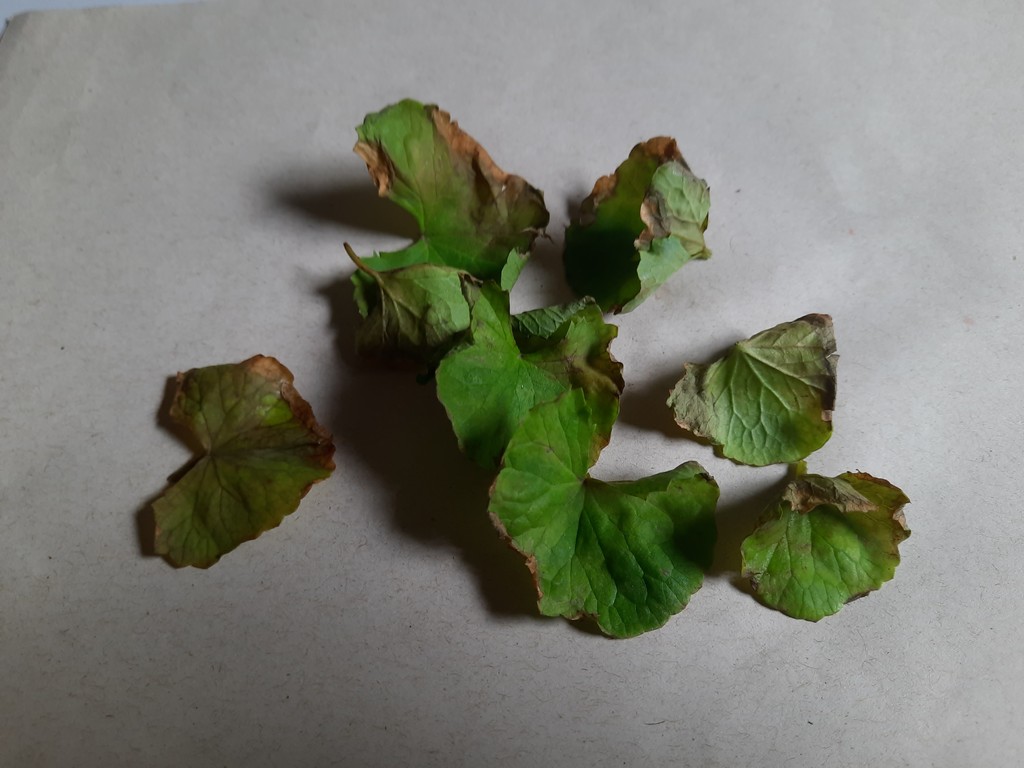
Label: Unhealthy